Alexander Ormiston Curle

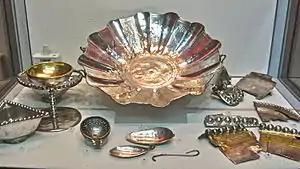
Some of the silver found at Traprain Law

Alexander Ormiston Curle (1866–1955) was a Scottish lawyer and archaeologist who rose to be Director of the National Museum of Scotland from 1913 to 1919 and Director of the Royal Scottish Museum on Chambers Street in Edinburgh 1916 to 1931. He was also Secretary and later a Commissioner of the Royal Commission on the Ancient Monuments of Scotland. He was brother to the archaeologist James Curle.